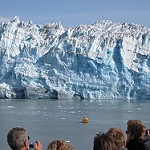
Label: glacier